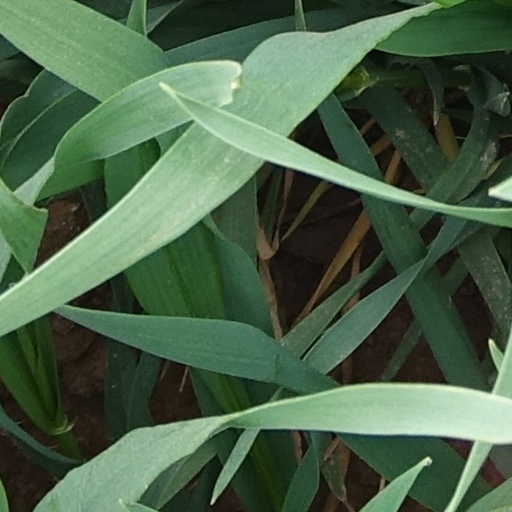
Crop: wheat